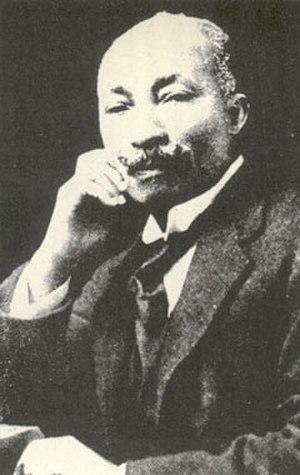
Joseph Ephraim Casely-Hayford ou Ekra-Agiman est un journaliste ghanéen, appartenant à l'ethnie fanti, écrivain, avocat, professeur et homme politique défenseur du mouvement panafricaniste.